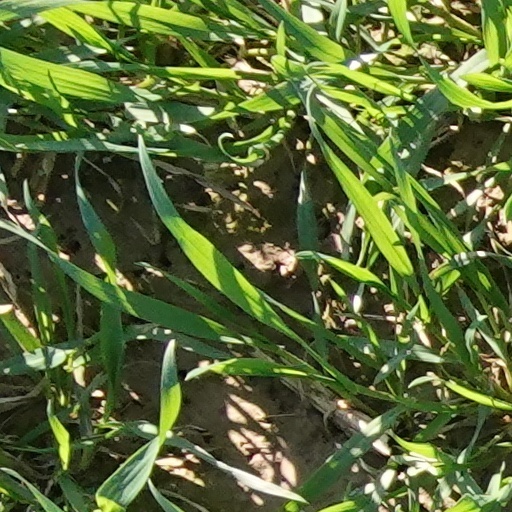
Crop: wheat